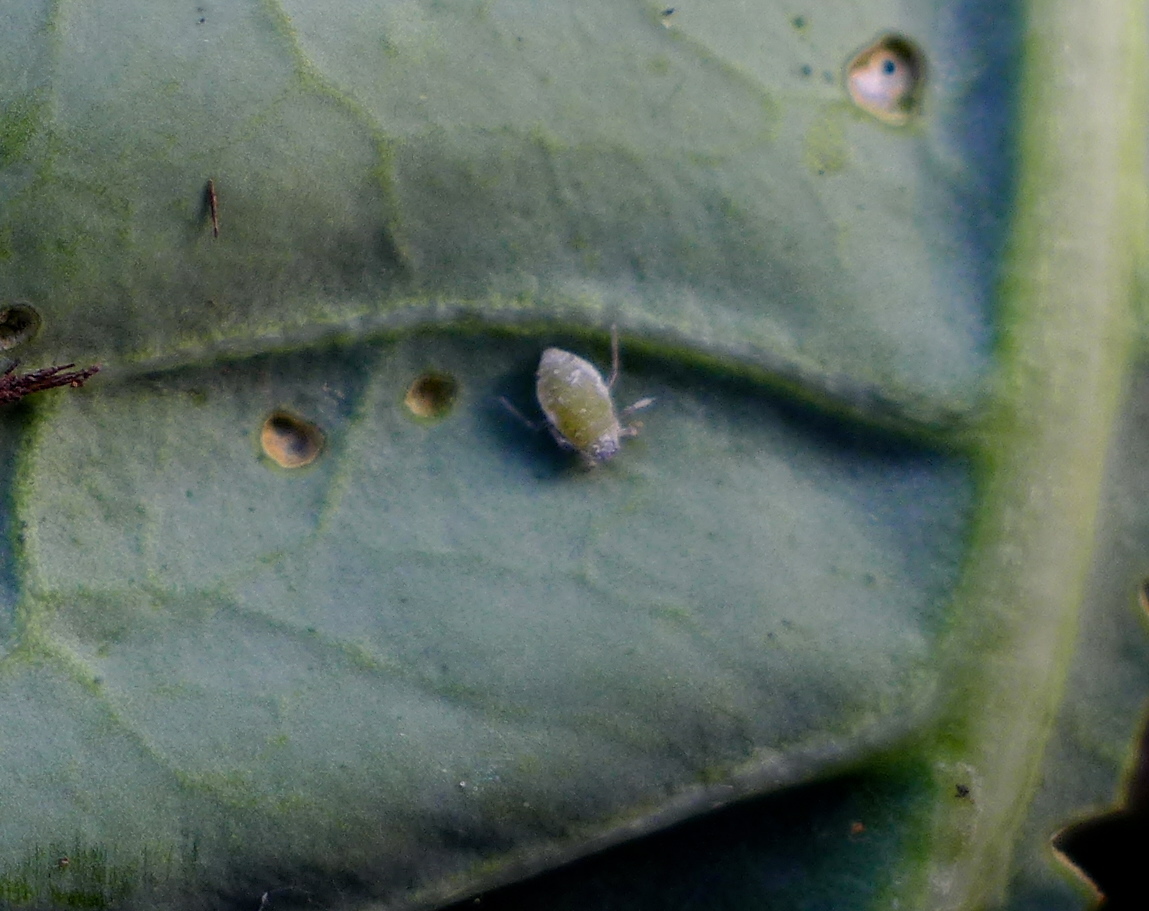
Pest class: cabbage_aphid